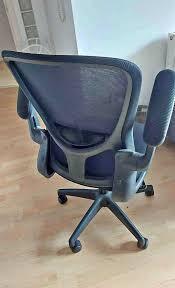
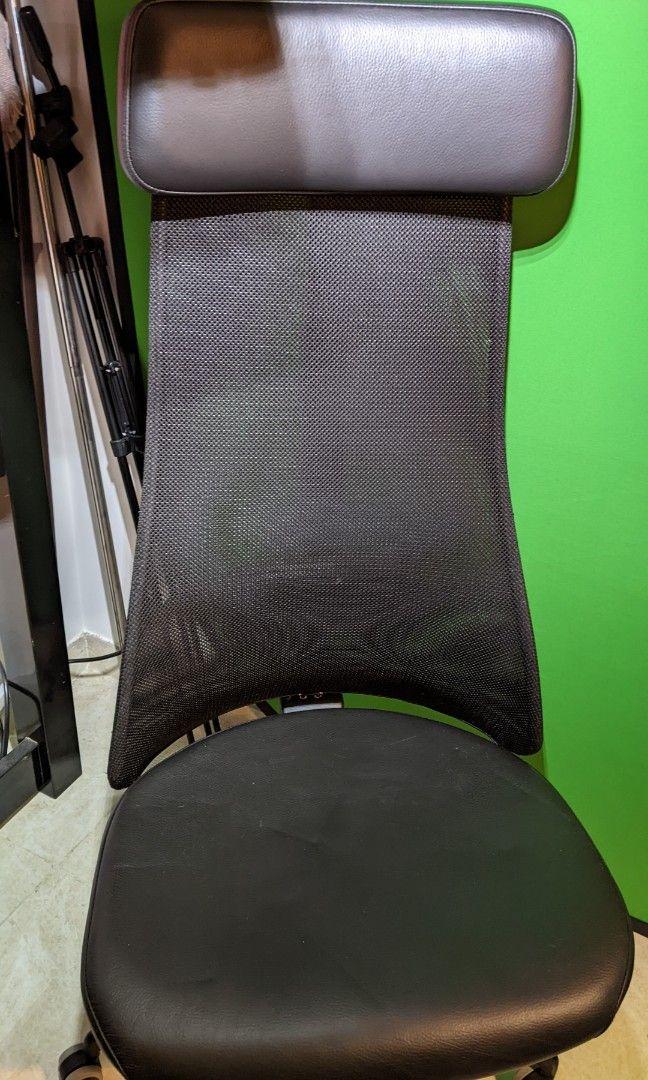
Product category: items_chair
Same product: no